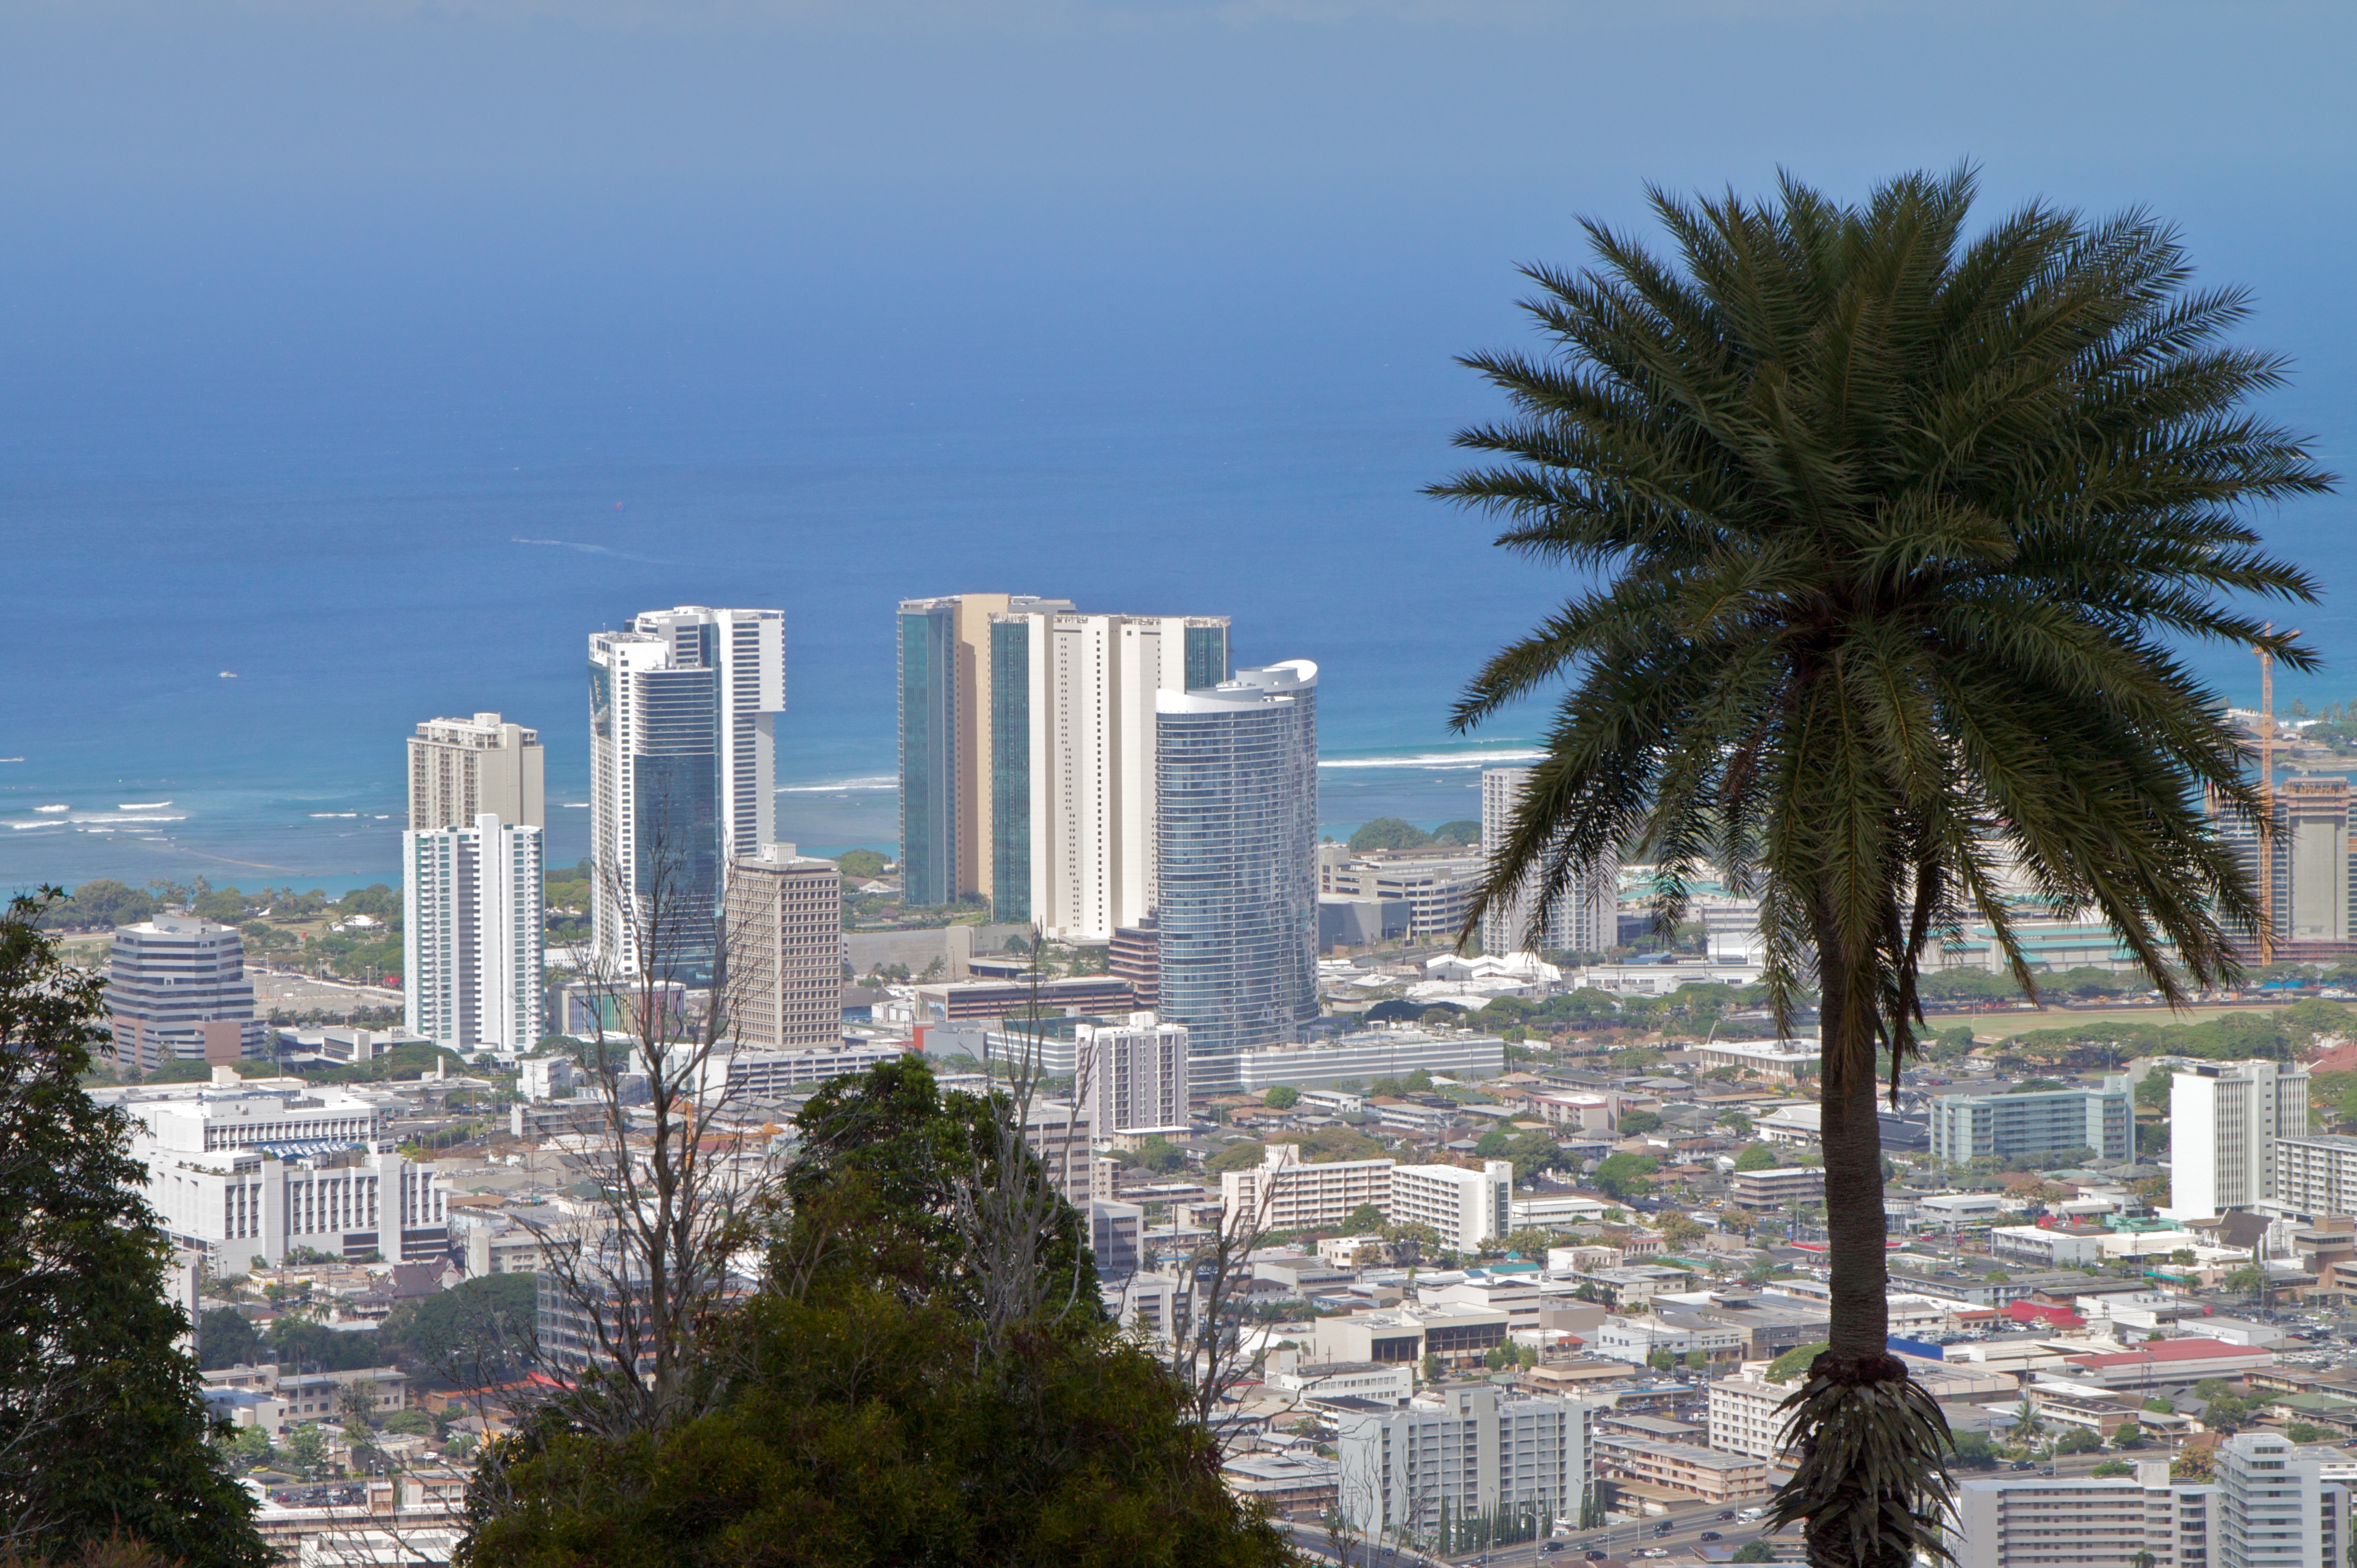
tree, skyline, city, skyscraper, cityscape, downtown, tower, landmark, tower block, 18270mm, metropolis, condominium, urban area, residential area, geographical feature, human settlement, arecales